Jimmy Reid

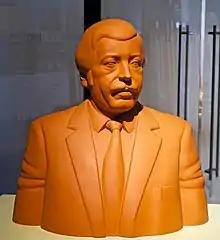
A sculpture depicting Jimmy Reid later in his career

James Reid (9 July 1932 – 10 August 2010) was a Scottish trade union activist, orator, politician and journalist born in Govan, Glasgow. His role as spokesman and one of the leaders in the Upper Clyde Shipbuilders work-in between June 1971 and October 1972 attracted international recognition. He later served as Rector of the University of Glasgow and subsequently became a journalist and broadcaster. Formerly a member of the Communist Party of Great Britain, Reid was later a member of the Labour Party. He moved on to supporting the Scottish Socialist Party in the late 1990s, then joined the Scottish National Party in 2005 and gave his full support to the idea of Scottish independence. He died in 2010 after a long illness.